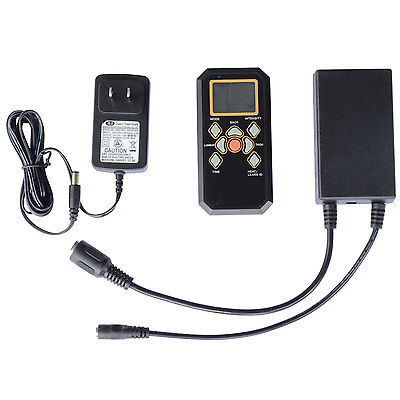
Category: chair